Orthophoto

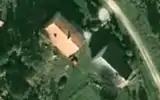
This photo is properly projected on elevation model, yet on a single building scale, a small tilt is noticeable. This is an orthophoto, but not a true orthophoto (not all vertical features are reprojected).

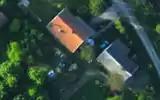
This photo is assembled from several overlapping photos from UAV, completely removing any residual tilt of the buildings. This is a true orthophoto.

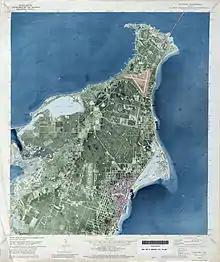
Orthophotomap of Rockport, Texas. The orthophotomap contains additional roads, terrain elevation and bathymetry layers.

An orthophoto, orthophotograph, orthoimage or orthoimagery is an aerial photograph or satellite imagery geometrically corrected ("orthorectified") such that the scale is uniform: the photo or image follows a given map projection. Unlike an uncorrected aerial photograph, an orthophoto can be used to measure true distances, because it is an accurate representation of the Earth's surface, having been adjusted for topographic relief, lens distortion, and camera tilt.